I Dewa Gde Oka

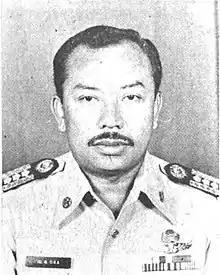

I Dewa Gde Oka (born 20 November 1936) is an Indonesian military officer and politician who served as the 2nd Vice Governor of Bali from 1985 to 1989 and as a member of the House od Representatives from 1997 to 1999.